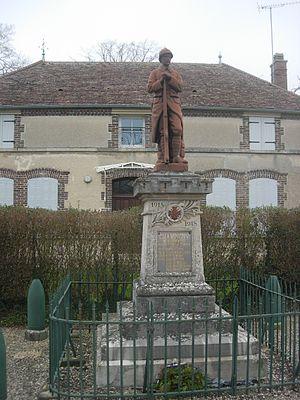
Monument aux morts de Champigny
Champigny-sur-Aube est une commune française, située dans le département de l'Aube en région Grand Est.